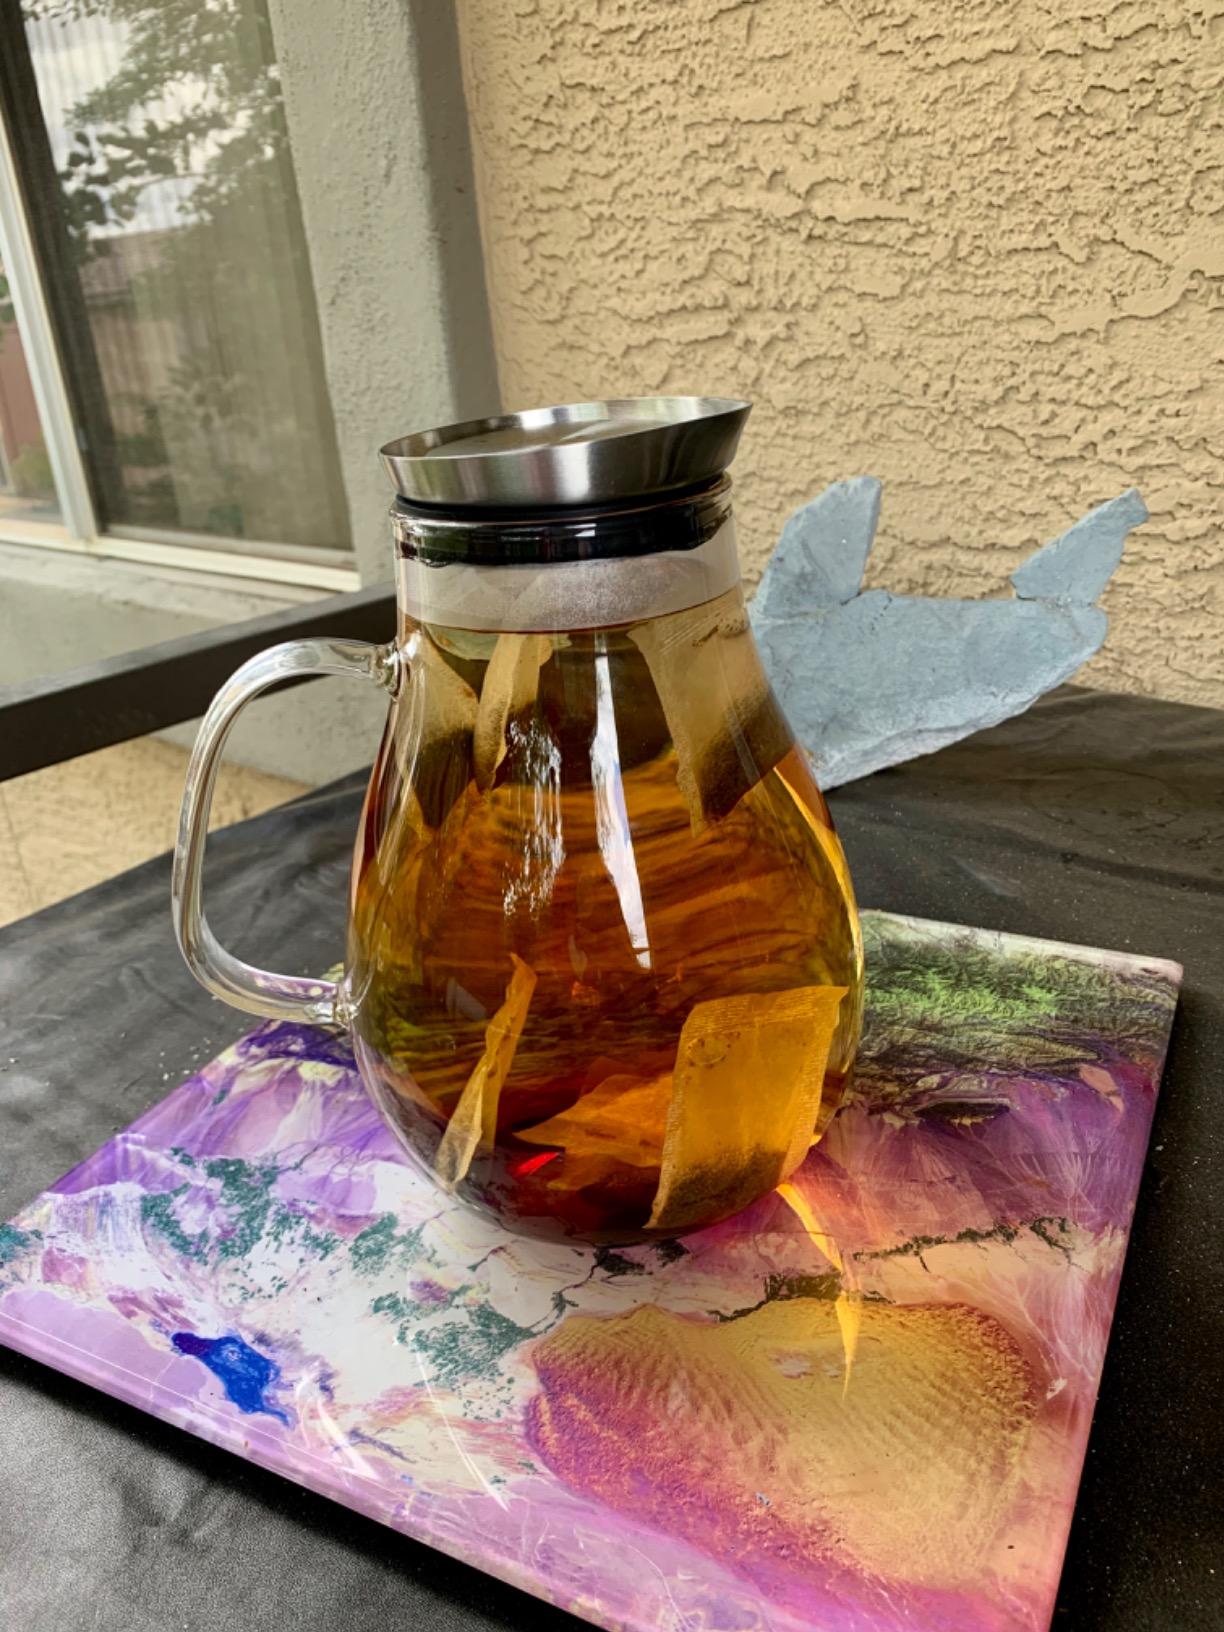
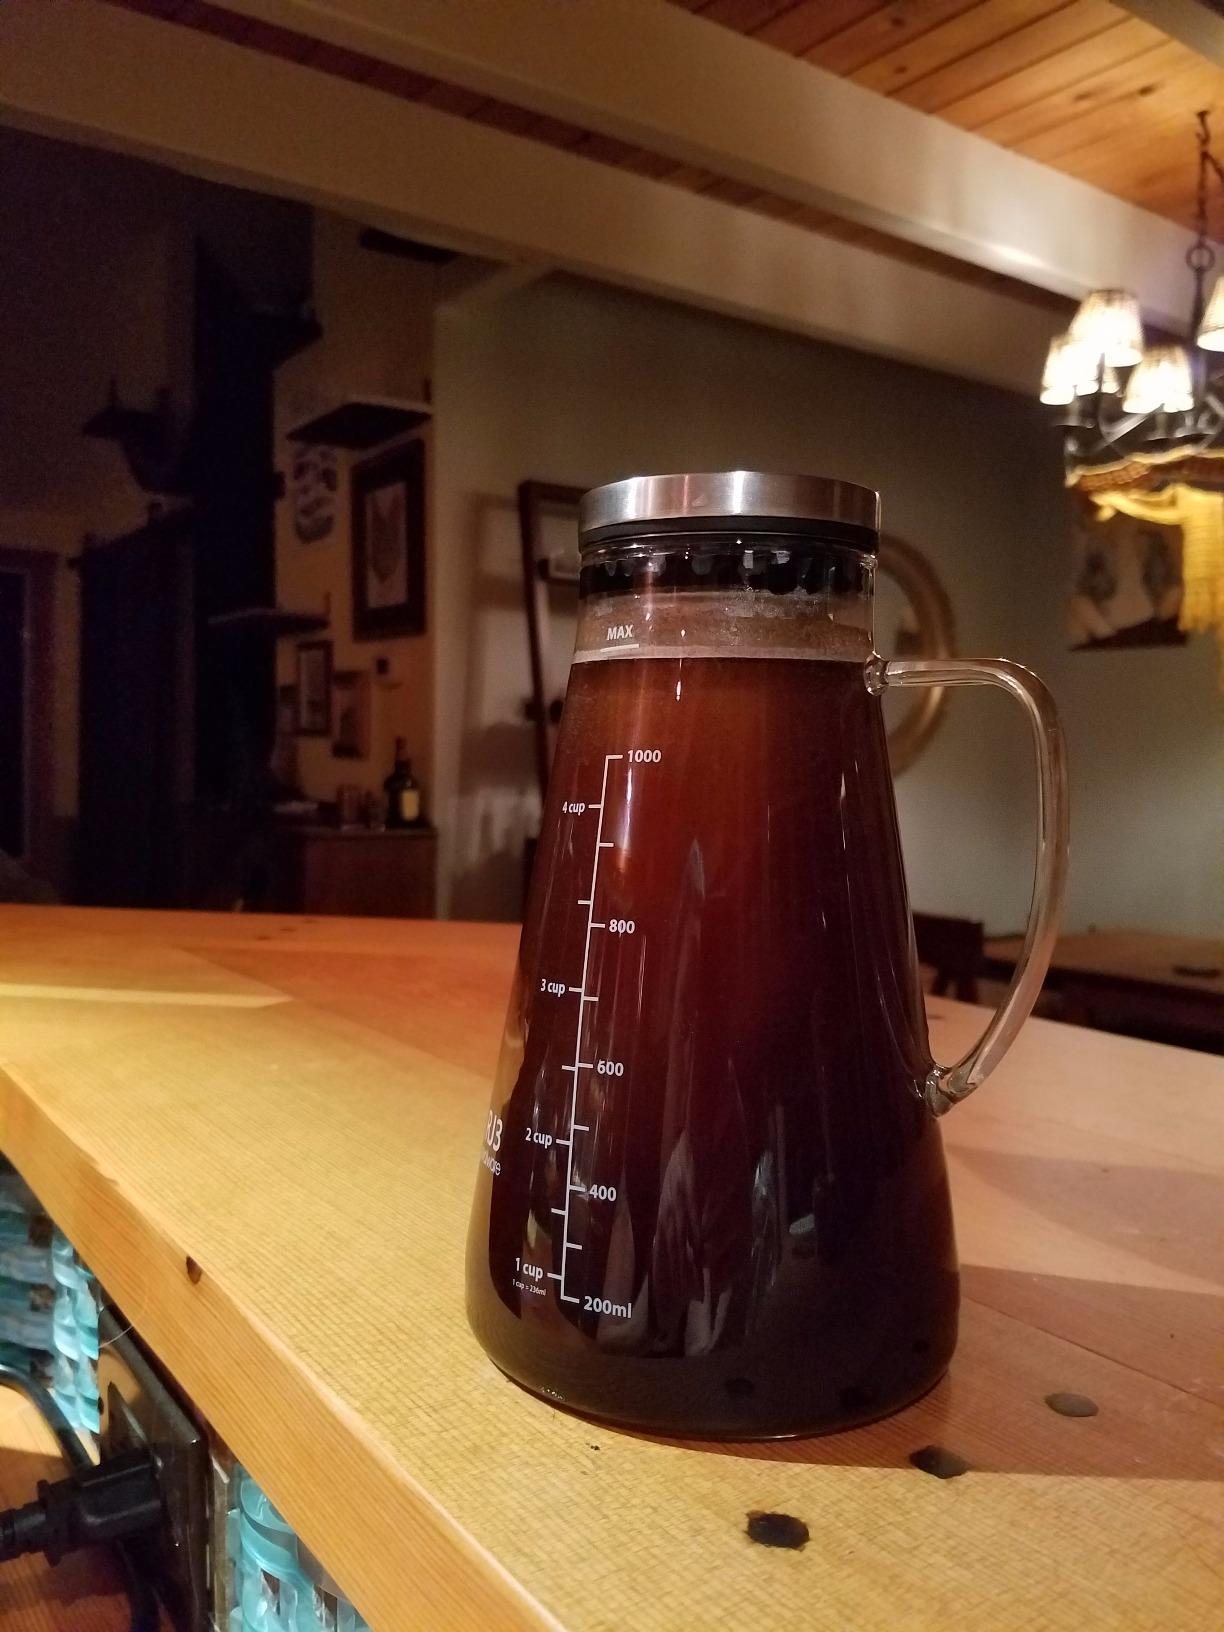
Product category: items_tea
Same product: no